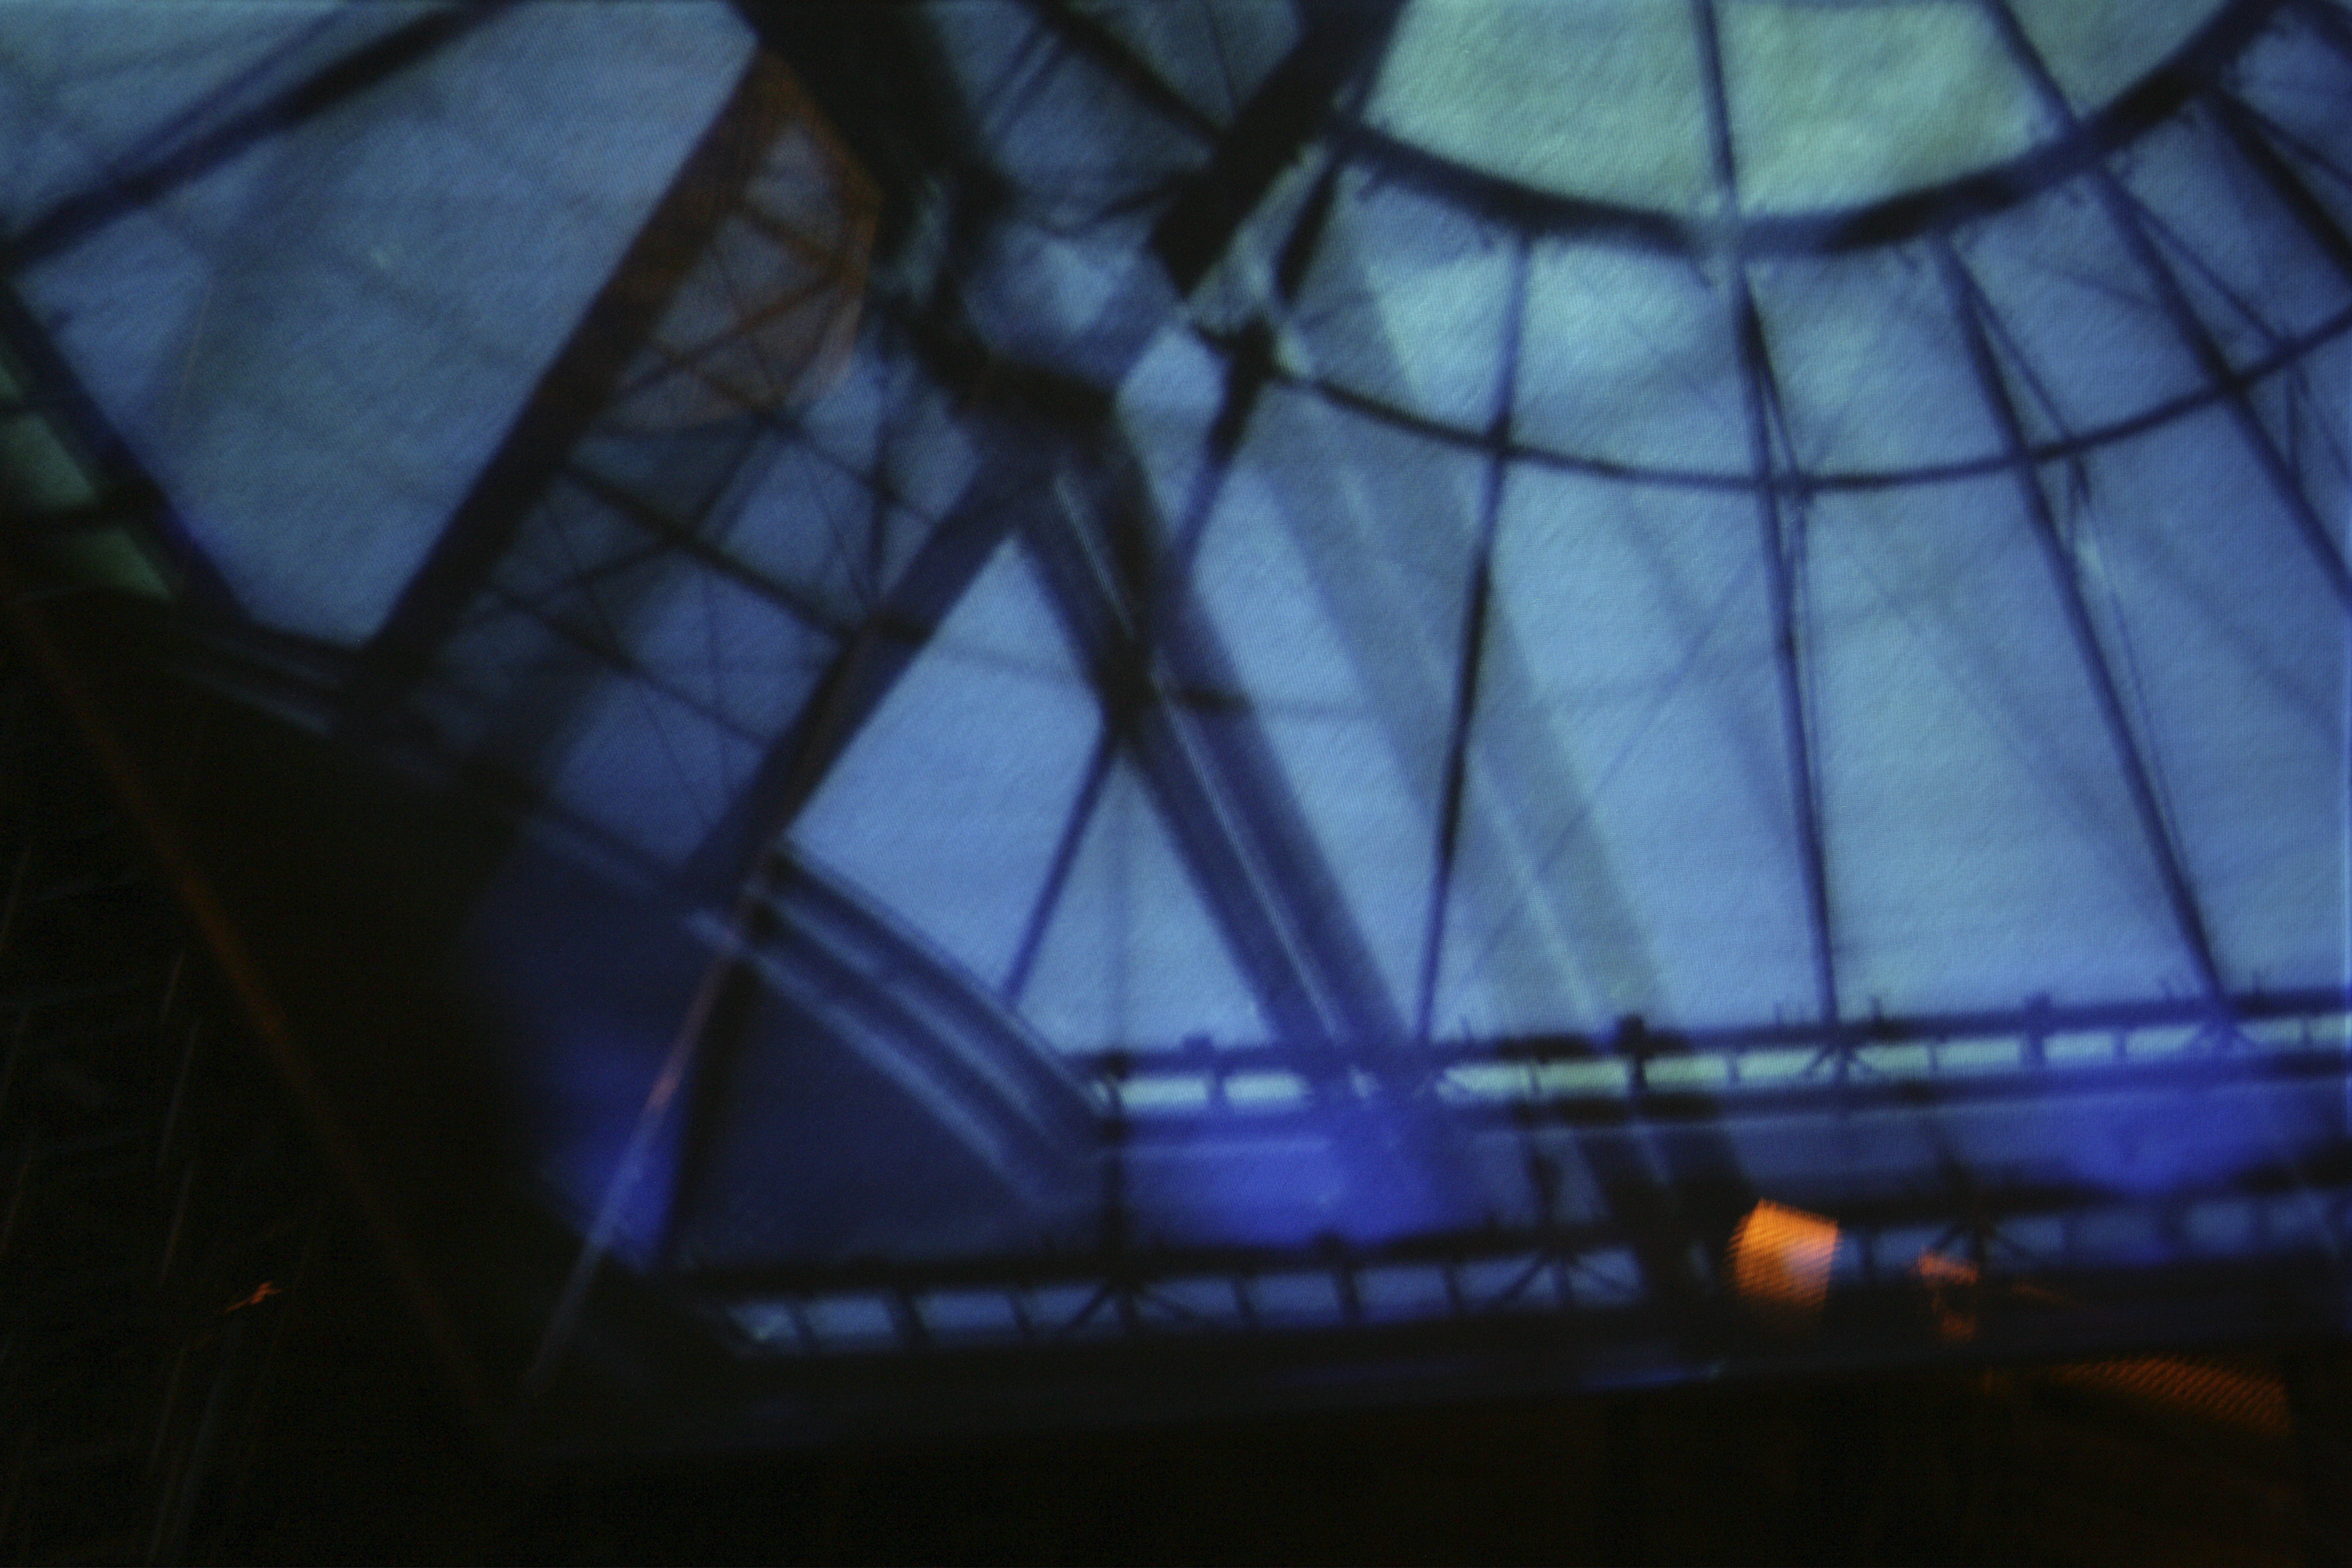
night, lights, architecture, roof, construction, blue, sky, daylighting, light, water, window, glass, atmosphere, dome, photography, cloud, darkness, ceiling, Tints and shades, city